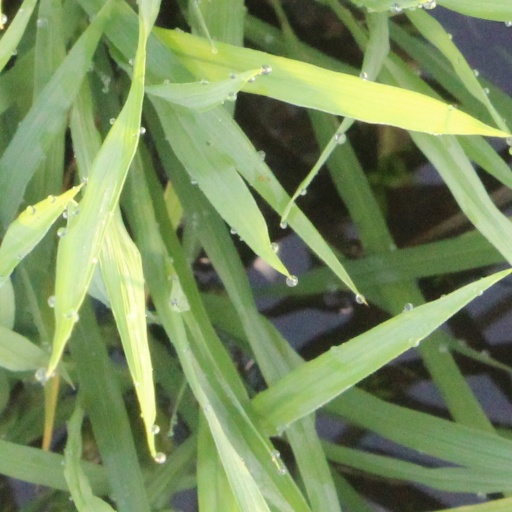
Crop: rice